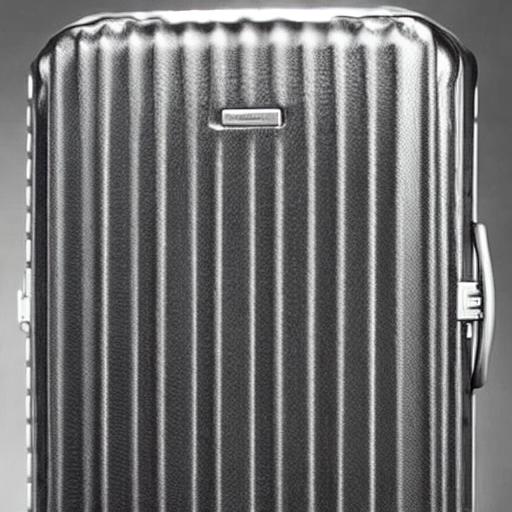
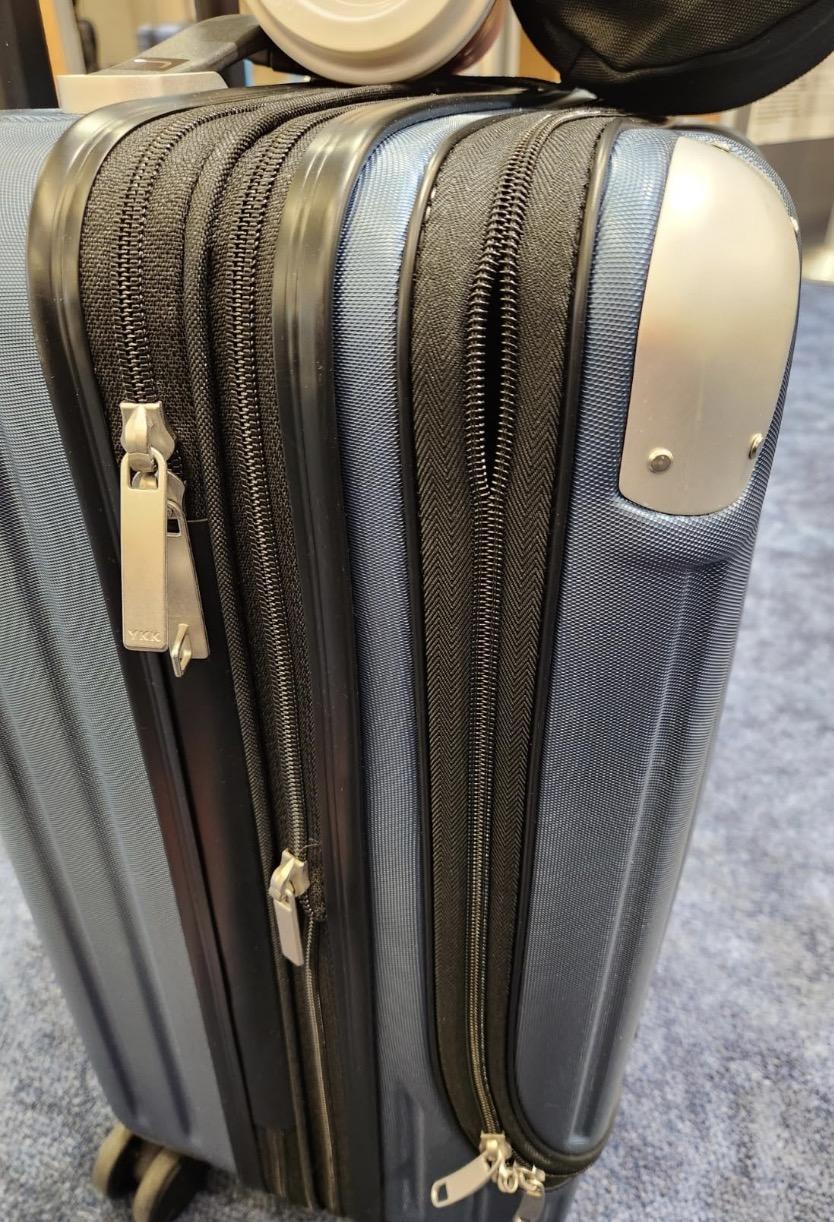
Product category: items_tea
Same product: no